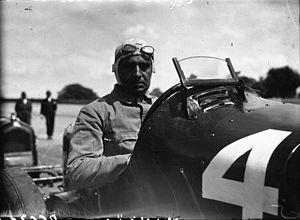
Achille Varzi, né le 8 août 1904 à Galliate dans le Royaume d'Italie et mort le 1ᵉʳ juillet 1948 à Bremgarten bei Bern en Suisse, est un pilote automobile et motocycliste italien. Considéré comme l'un des meilleurs pilotes de l'entre-deux-guerres, Achille Varzi reste célèbre tant pour son style de conduite réputé très sûr que pour sa rivalité avec Tazio Nuvolari.
Ferdinando Minoia, dit Nando Minoia né le 2 juin 1884 à Milan et mort le 28 juin 1940 est un pilote automobile italien qui a connu une carrière, exceptionnellement longue et variée. Il remporte la Coppa Florio en 1907 sur Isotta-Fraschini. En 1923, il devient le premier pilote à conduire une voiture avec un moteur en position centrale, la Benz Tropfenwagen. Il remporte en 1927 la première édition des Mille Miglia sur une OM et enfin, devient en 1931, le premier champion d'Europe des pilotes de l'AIACR sur Alfa Romeo sans avoir gagné la moindre course du championnat.